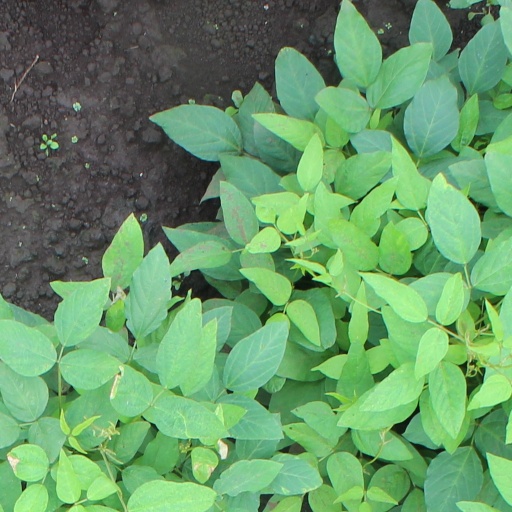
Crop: soybean